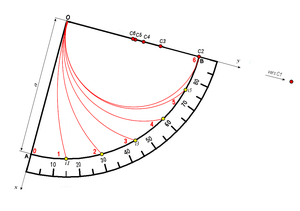
Tracé des lignes horaires sur un quadrant ancien simple.
Les quadrants horaires sont des cadrans solaires de hauteur anciens, portables et de la famille des quadrants.